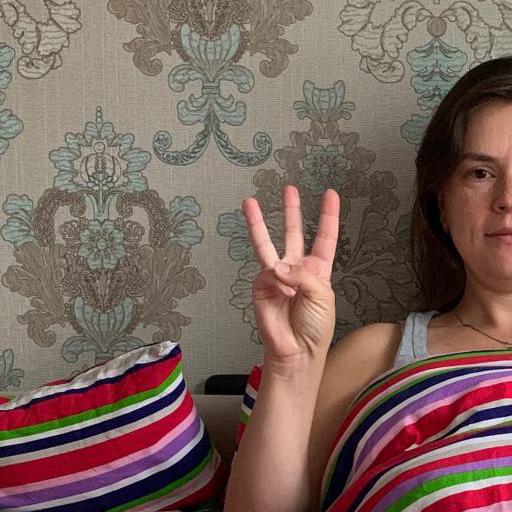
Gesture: three